The Pride House in Beersheba

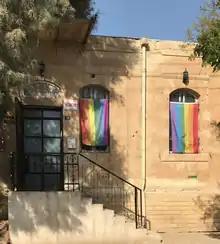
The old Pride House in Beersheba (until 2017)

The Pride House in Beersheba is a local LGBT organization in Beersheba, Israel, that works for and promotes the LGBT community in Beersheba, the Negev, and the wider Israeli community. Pride House Beersheba organizes various social activities for the local LGBT community as well as Pride Parades, and has established itself as a prominent figure in Israel. The organization has been active since 2000 as a local branch of the Israeli LGBT association. However, in 2015, it separated from this organization and established itself as a separate local organization in its own right.